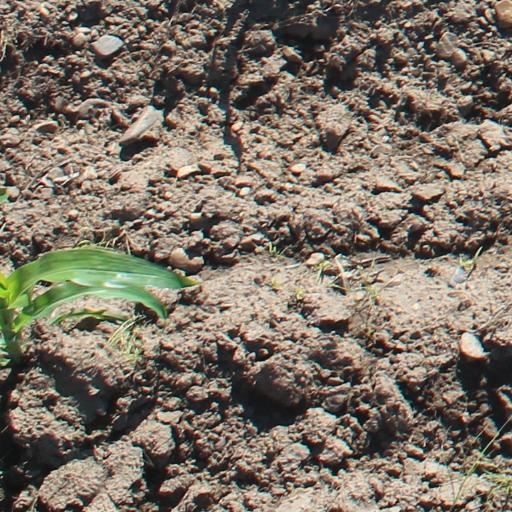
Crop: maize; corn